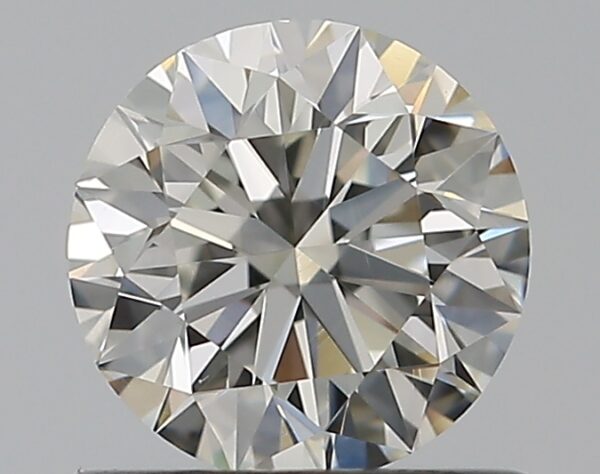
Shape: round
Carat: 0.61
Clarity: VS1
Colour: I
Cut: EX
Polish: EX
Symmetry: EX
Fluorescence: N
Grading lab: GIA
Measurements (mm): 5.41 x 5.44 x 3.38